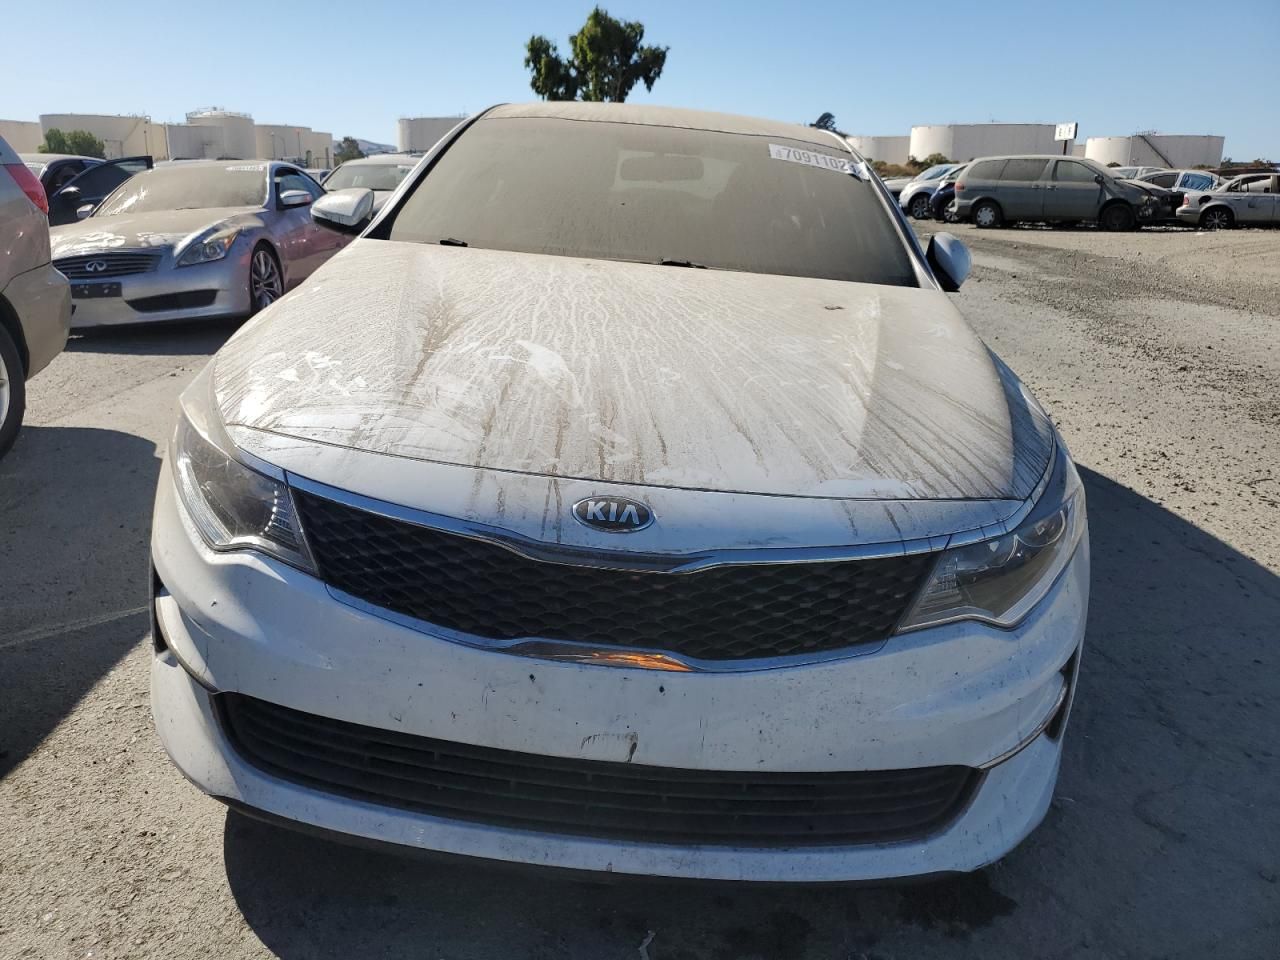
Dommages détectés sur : pare-choc avant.
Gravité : mineur